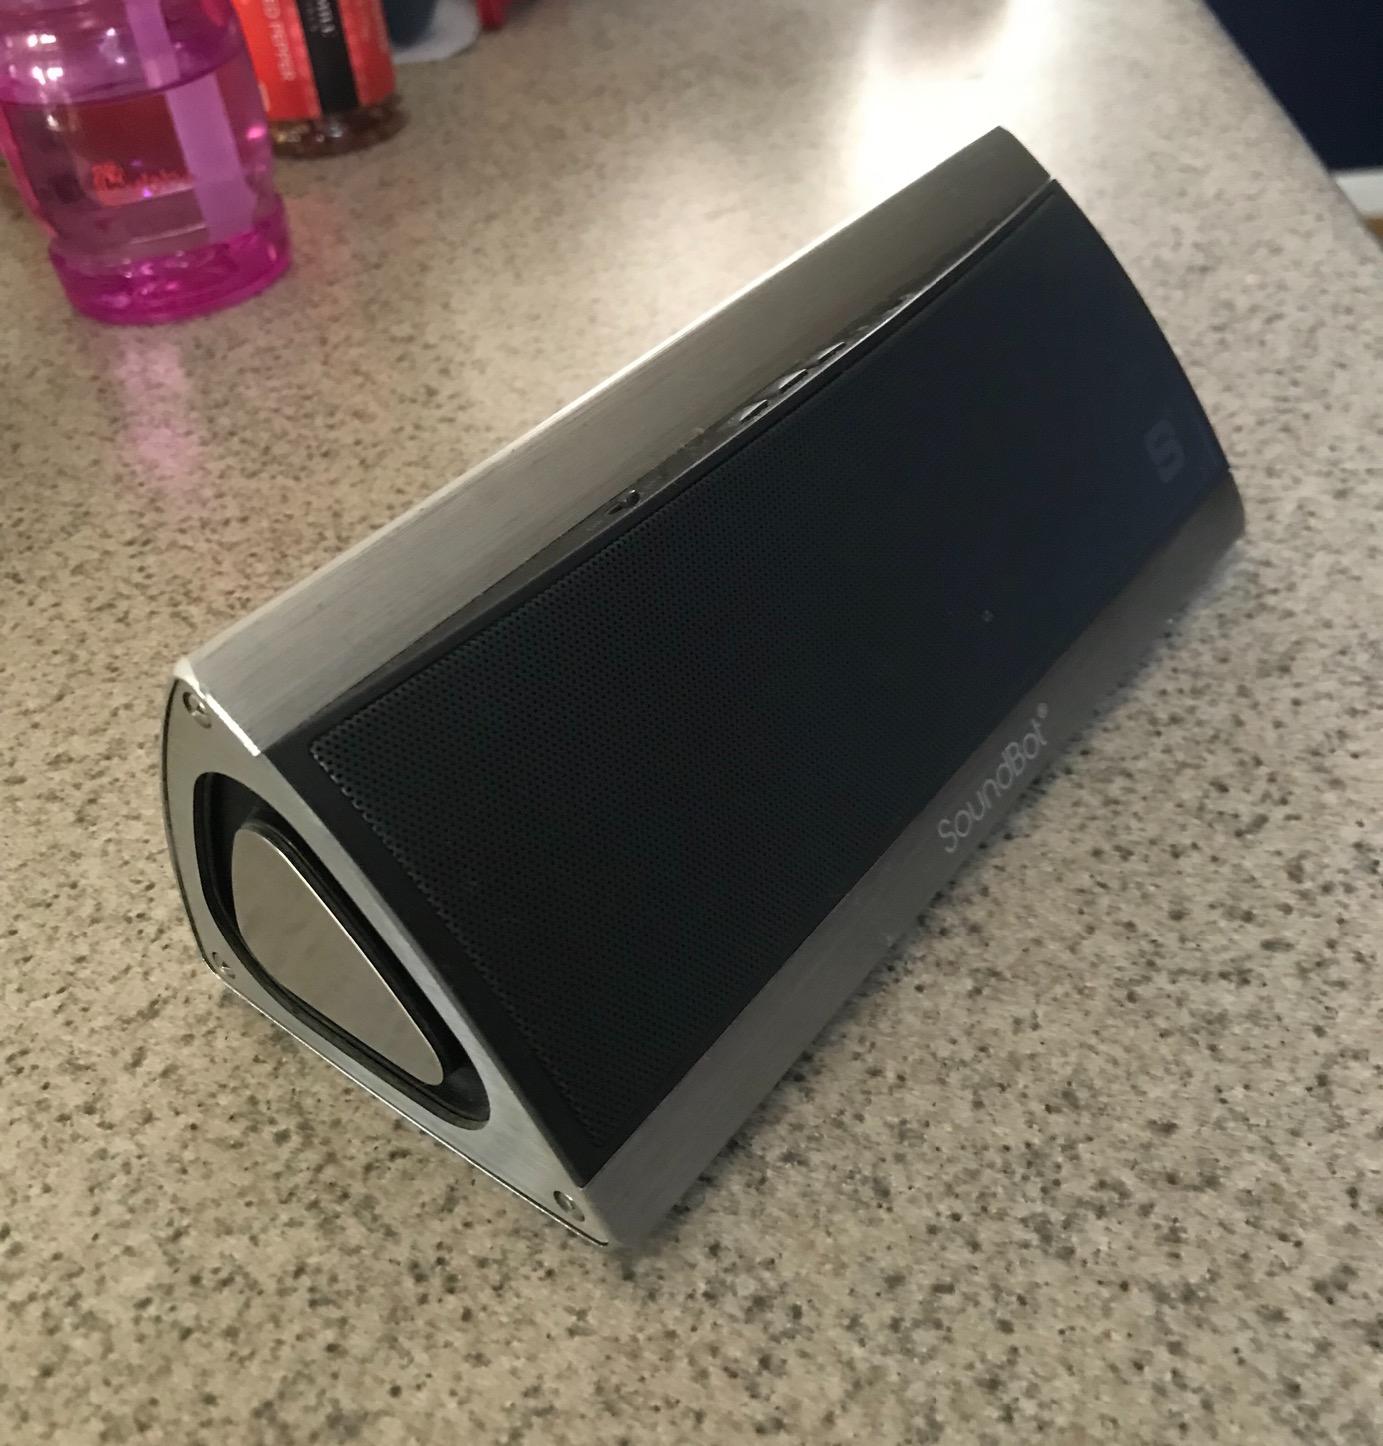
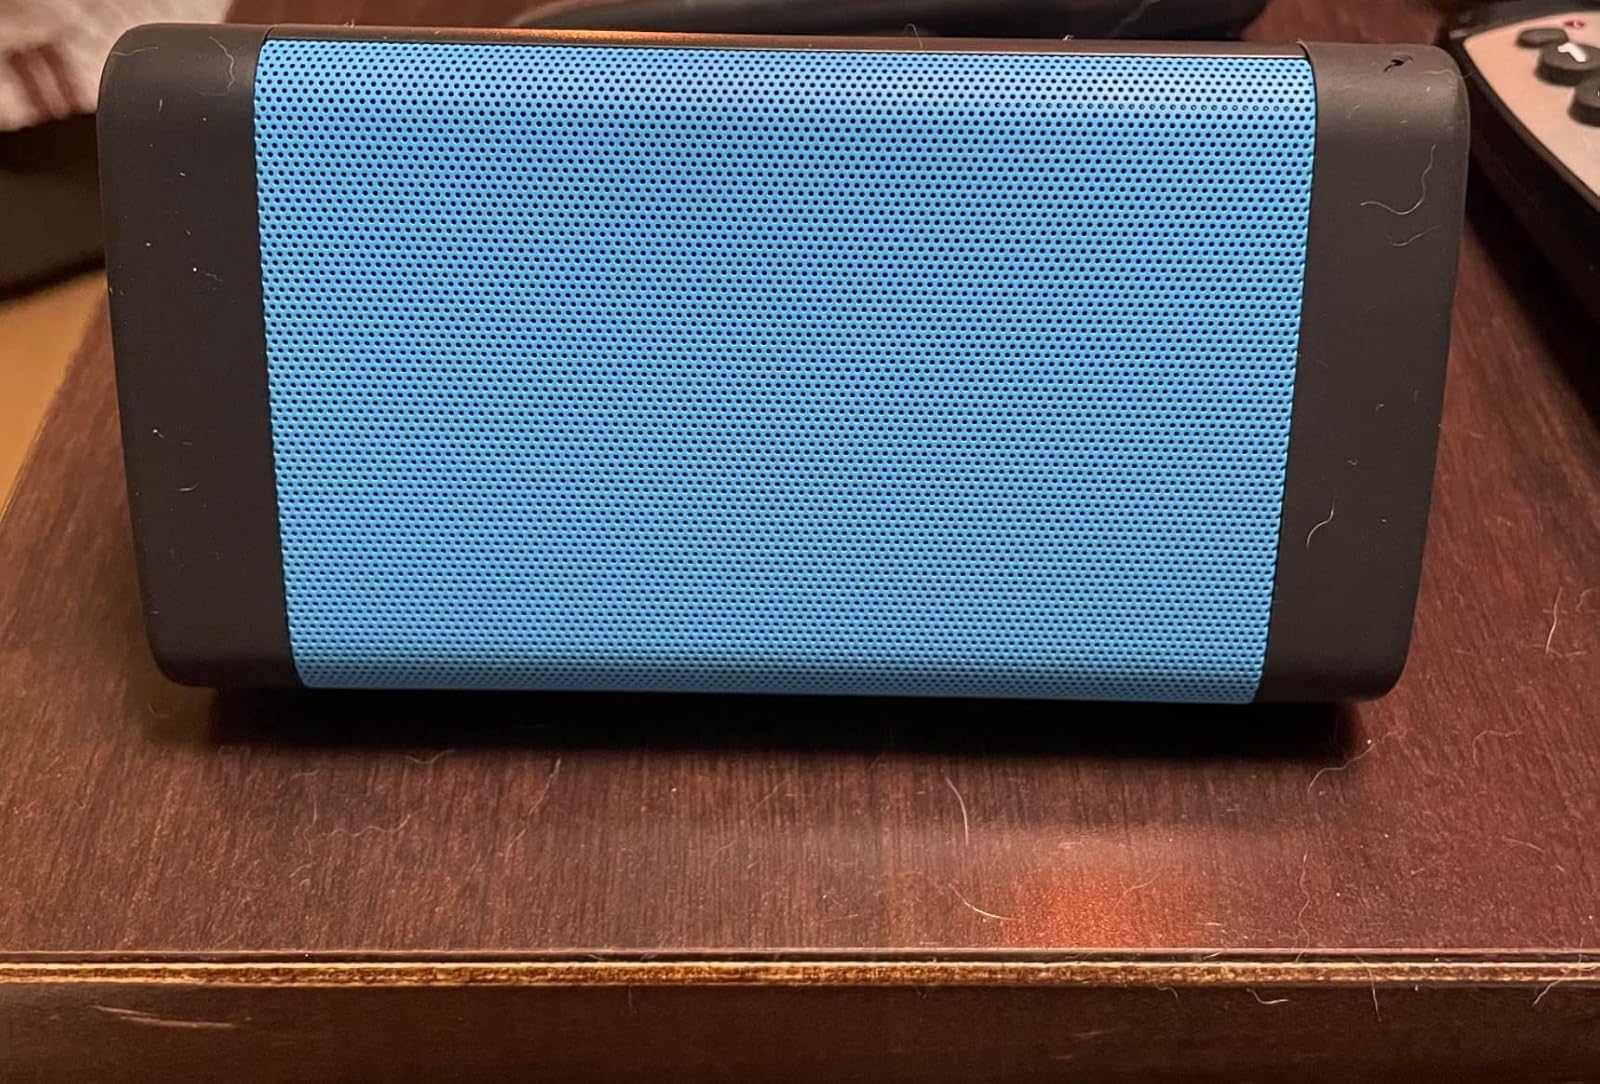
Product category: speaker
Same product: no